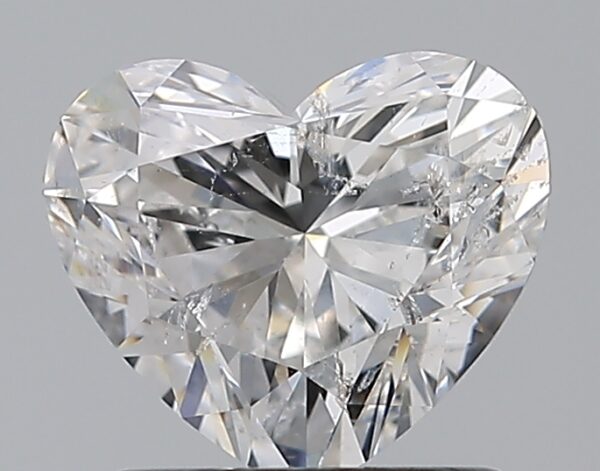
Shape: heart
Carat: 1.01
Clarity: SI2
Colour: E
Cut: EX
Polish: EX
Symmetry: EX
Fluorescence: N
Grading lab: IGI
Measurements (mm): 6.02 x 6.96 x 3.89